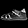
Label: Sandal